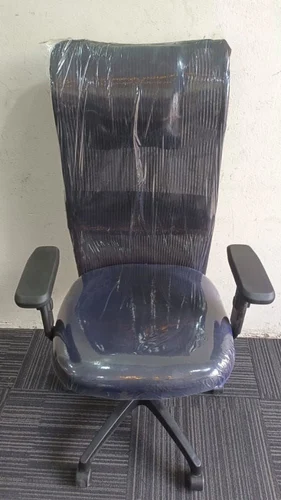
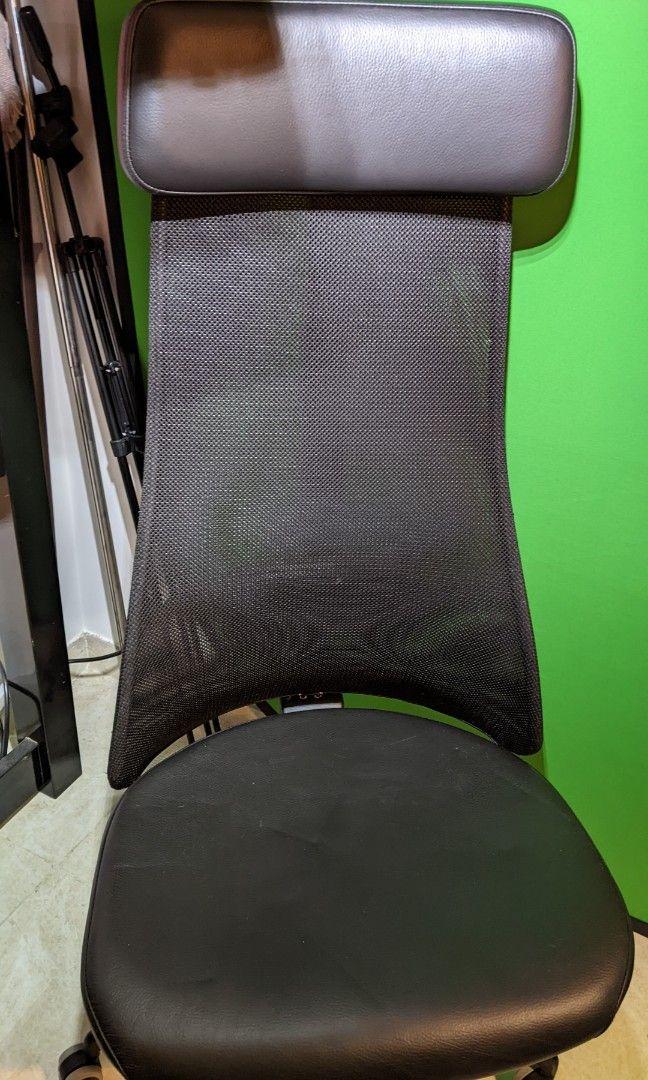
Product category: items_chair
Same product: no